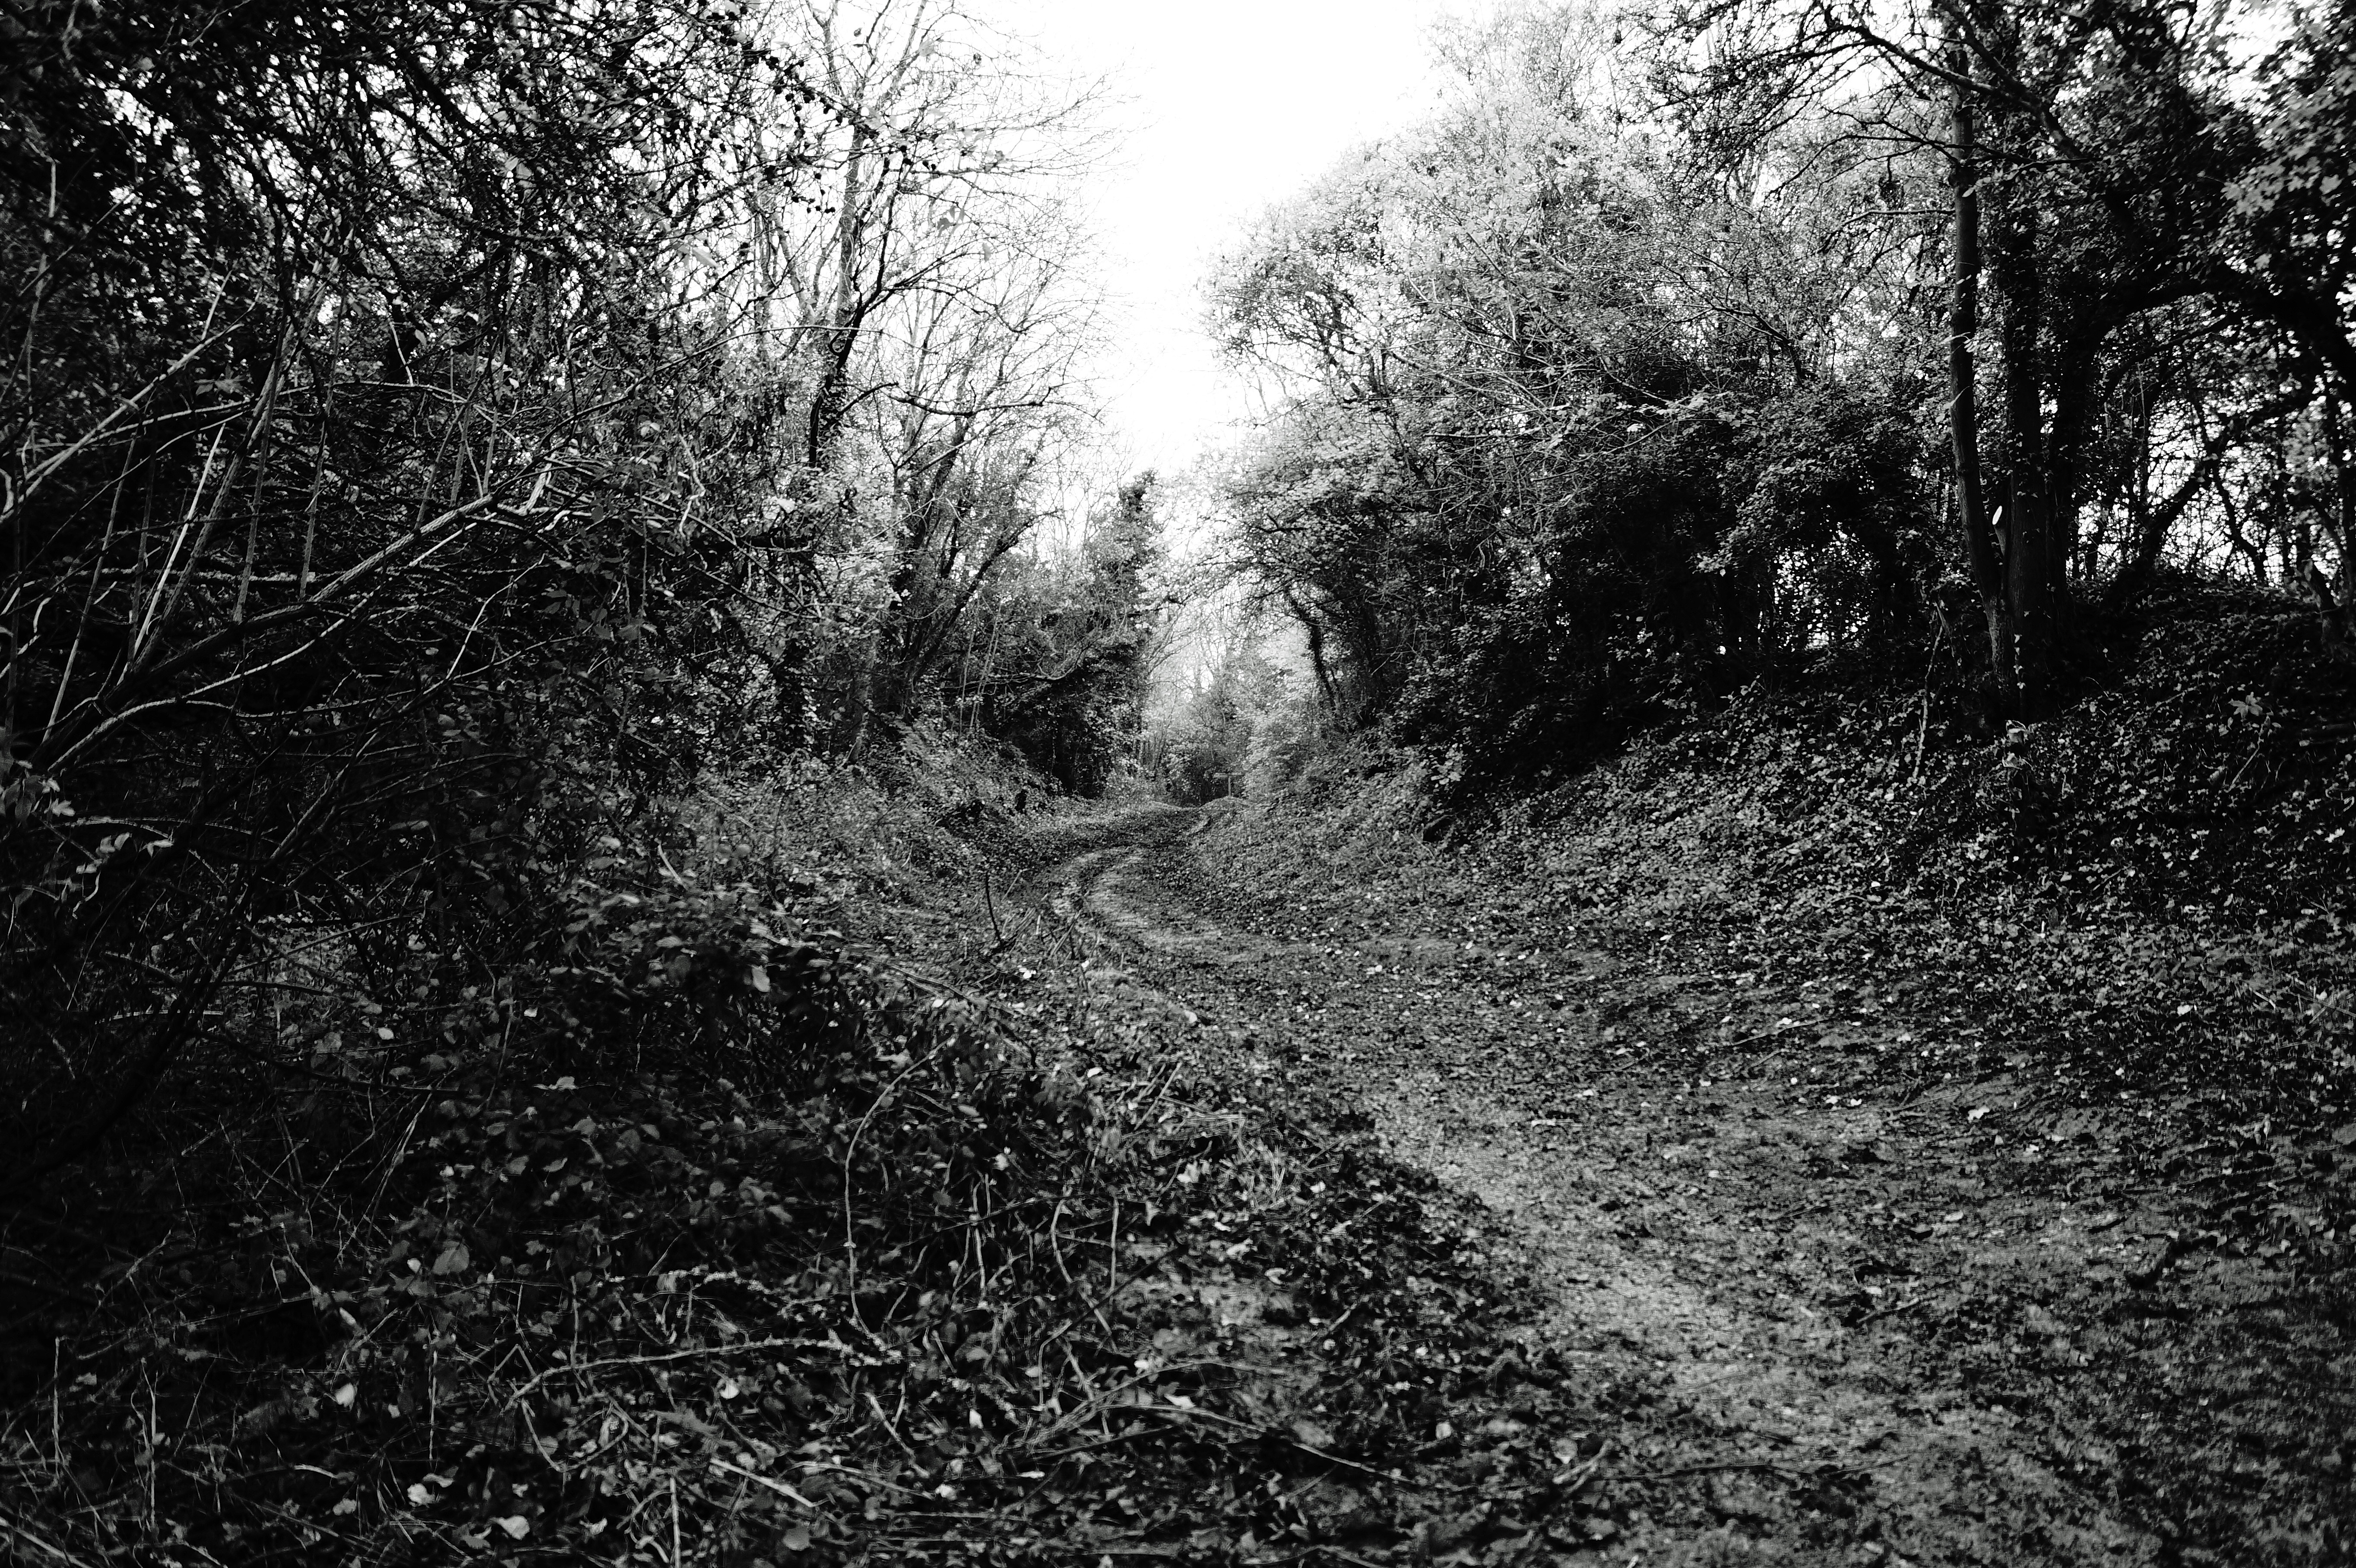
tree, nature, forest, grass, branch, black and white, plant, white, sunlight, fall, river, autumn, soil, darkness, black, monochrome, leaves, blackwhite, woodland, habitat, monochrome photography, natural environment, atmospheric phenomenon, woody plant